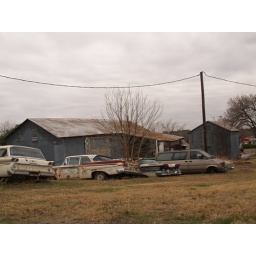
Anderson Texas Old Historic Small Town in 2011 Rusted Classic car sitting in grass Roads Building Signs Architecture